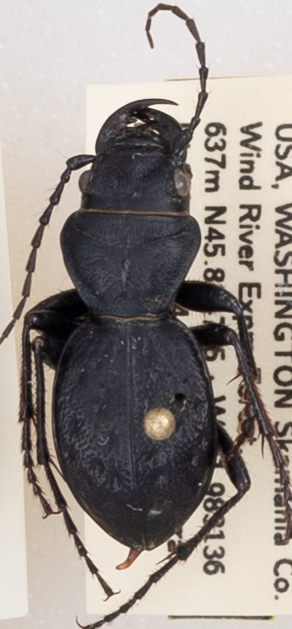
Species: Omus dejeanii
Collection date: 2019-06-04
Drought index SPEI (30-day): -1.01
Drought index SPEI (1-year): -2.09
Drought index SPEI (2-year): -2.09